Jacob Itzhak Niemirower

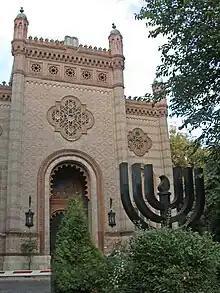
The modern Choral Temple of Bucharest, the center of the activity of Niemirower and of Romanian Jewish chief rabbis in Bucharest

In 1911, despite being Ashkenazi, Niemirower was invited by the old Sefardi Jewish community of Bucharest to be its rabbi. He also functioned as the rabbi of the Bucharest garrison and as examiner of new Hebrew language teachers, and was nominated by the Romanian Public Instruction Ministry as the Jewish representative in the Committee for Welfare Affairs presided over by Queen Maria of Romania. As speaker of the Jewish minority in Romania, Niemirower took part in the Paris Peace Conference, 1919 together with Dr Wilhelm Filderman, the leader and founder of the Union of the Native Jews, who became his close partner in the defense of Romanian Jews' rights.